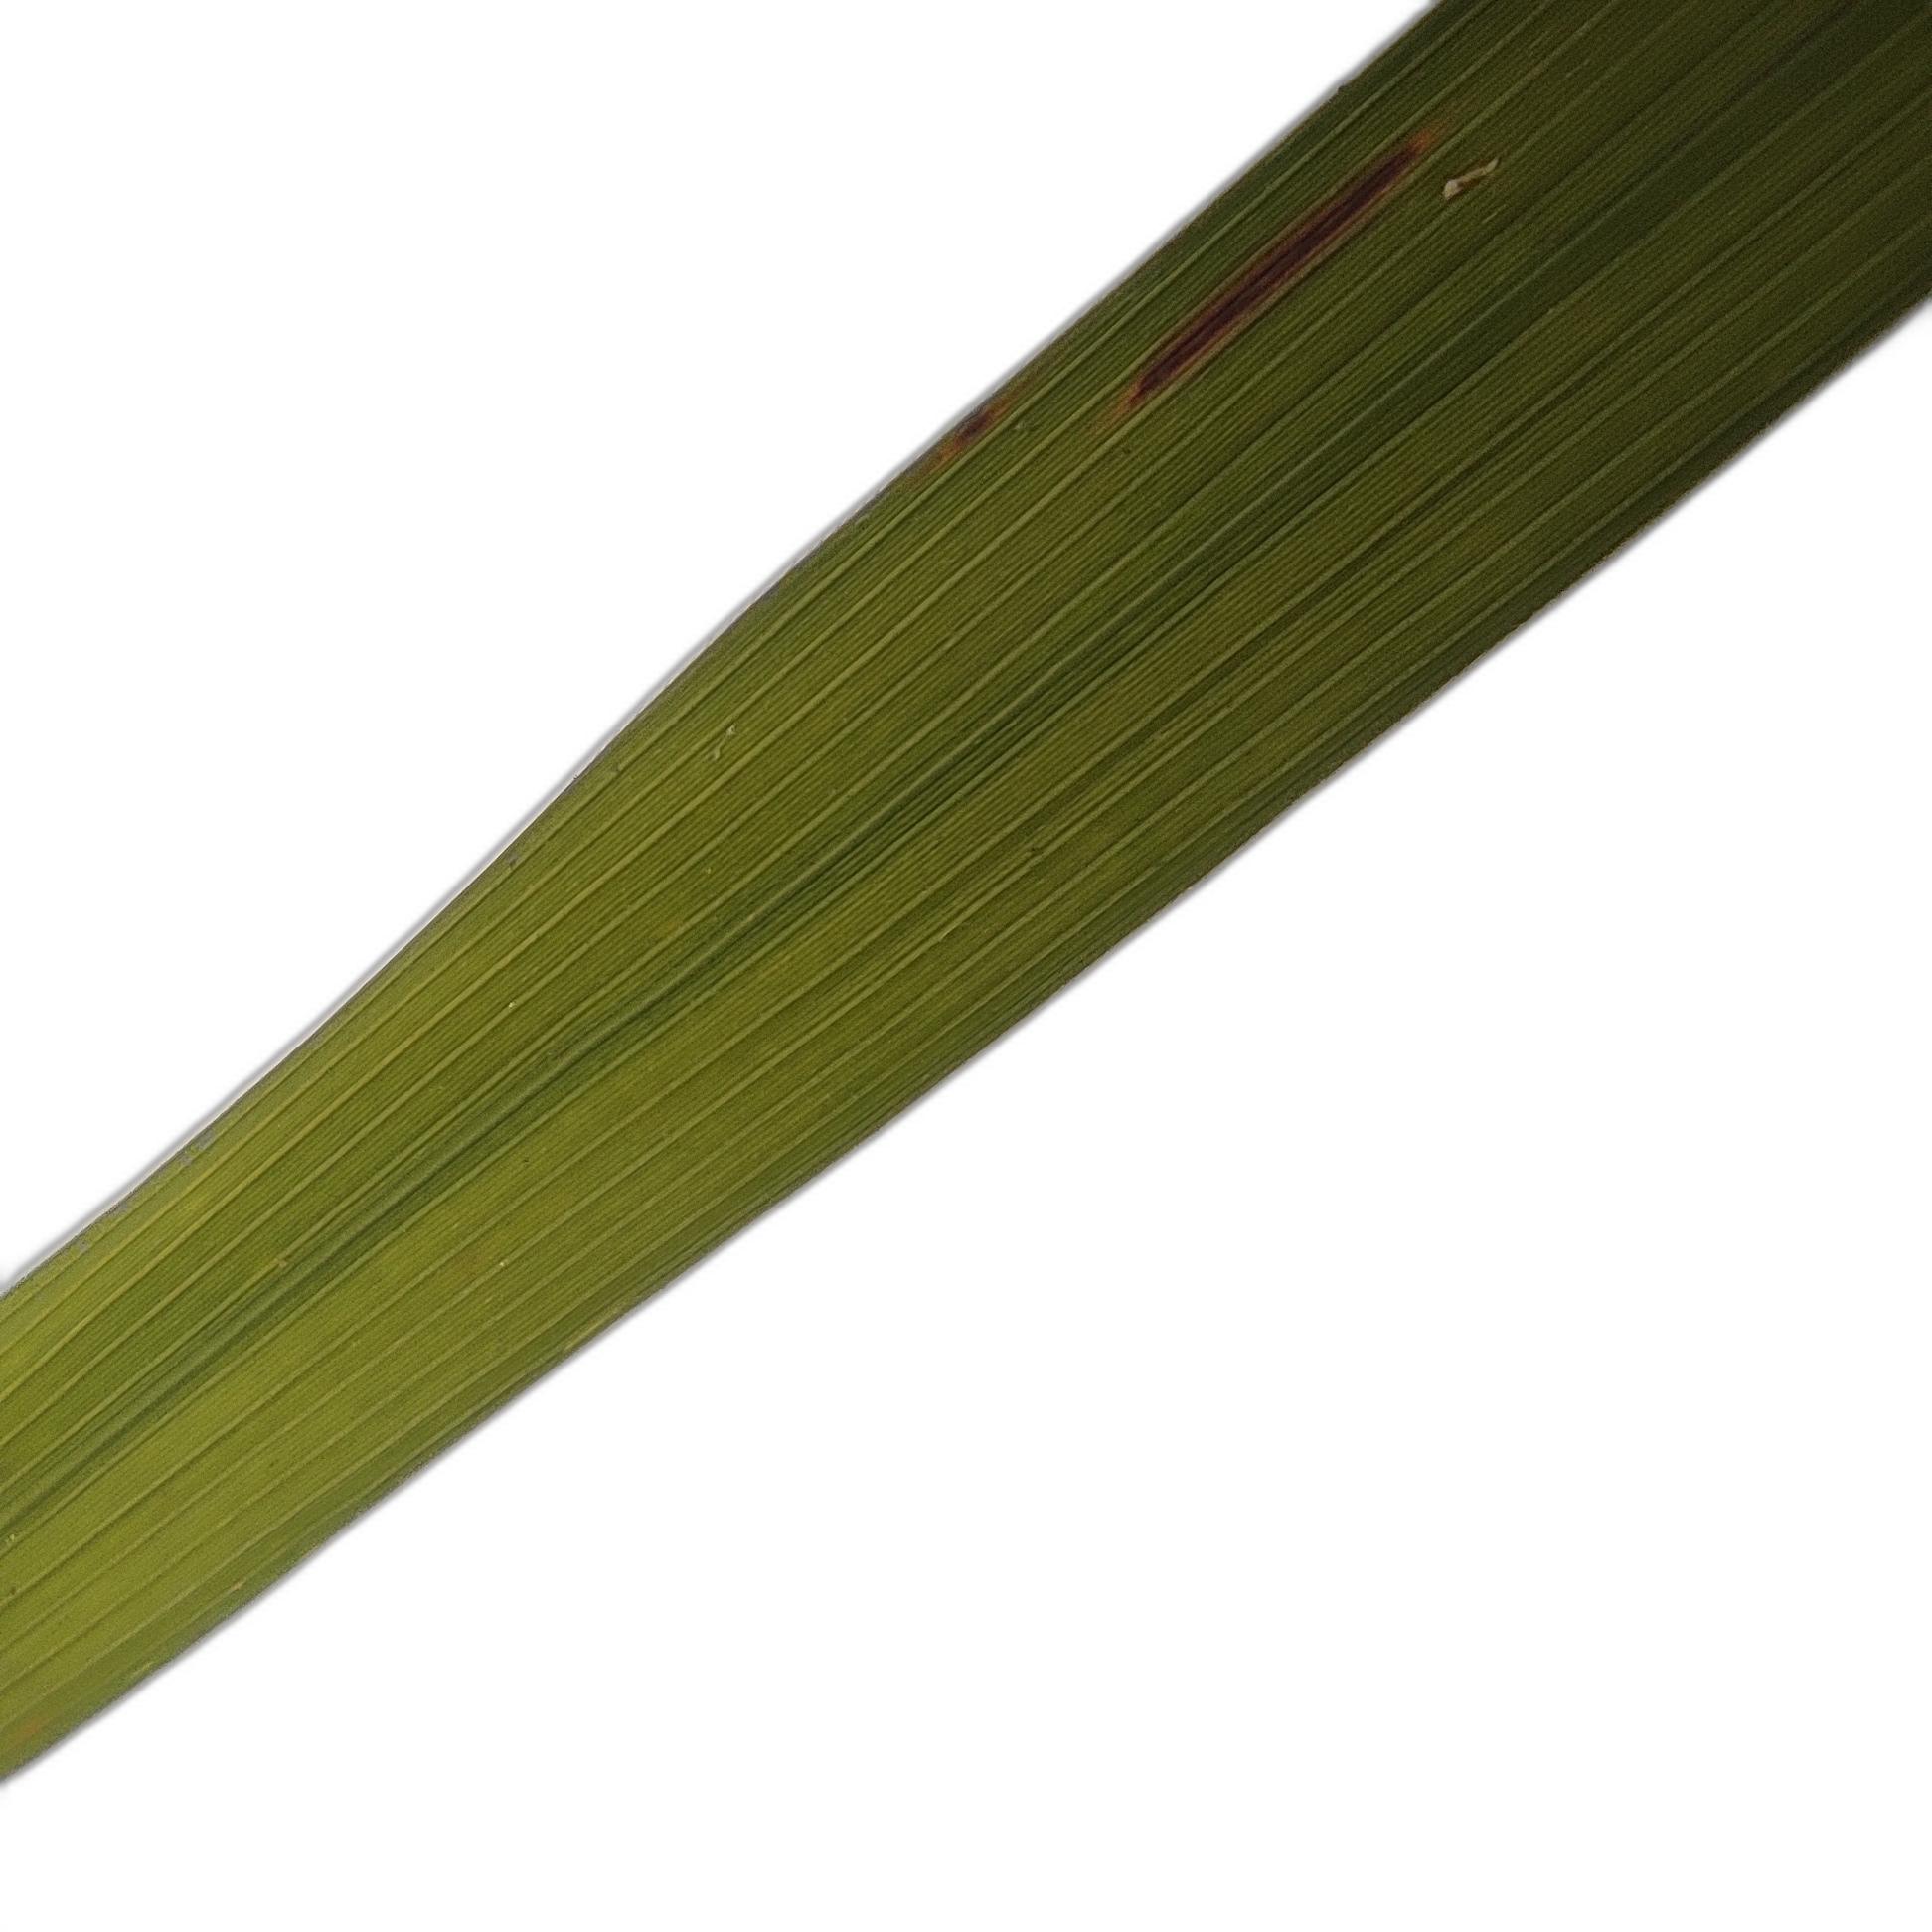
Label: Rice Blast